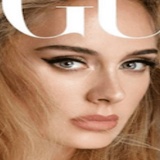
diễn viên Adele Hồ Hằng